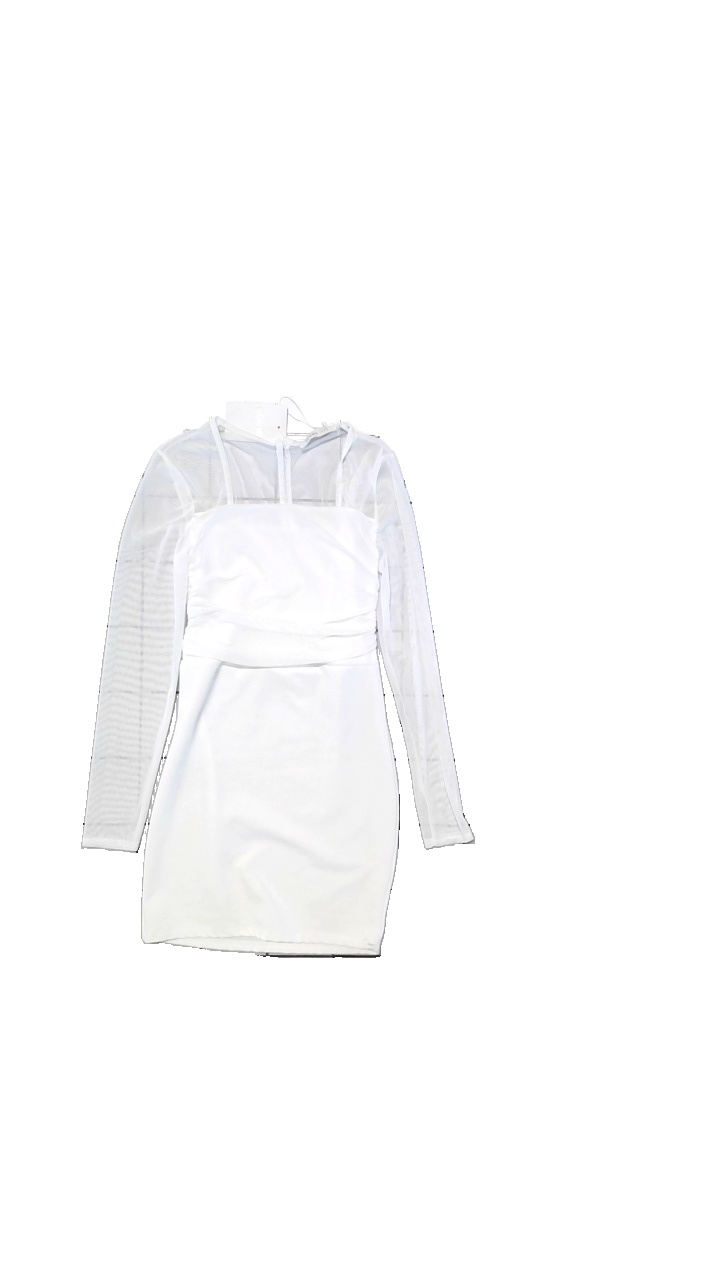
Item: Dress (Ladies)
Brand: Femme Luxe
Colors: White
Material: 95% polyester, 5% elastane
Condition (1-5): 5
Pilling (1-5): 5
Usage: Reuse
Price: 50-100